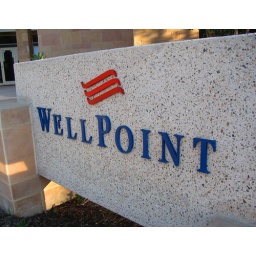
Wellpoint office building in in Thousand Oaks, CA